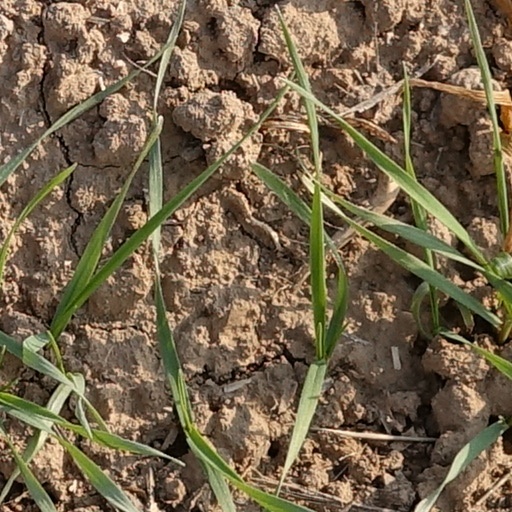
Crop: wheat